Battle of Chapultepec

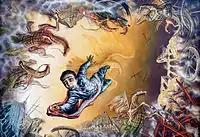
Painting on a ceiling of the Chapultepec Castle by Gabriel Flores depicting leaping from the castle walls to his death, wrapped in the Mexican flag in order to prevent the flag from falling into U.S. hands.

Though Mexico undeniably lost the battle, the Battle of Chapultepec is a huge part of Mexican history and heritage. The day is commemorated as a national holiday due to the stories and legends produced. During the battle, five Mexican military cadets, and one of their instructors, refused to fall back when General Bravo ordered a retreat; they fought to the death. These were "teniente" (lieutenant) Juan de la Barrera and cadets Agustín Melgar, Juan Escutia, Vicente Suárez, Francisco Márquez, and Fernando Montes de Oca, all between the ages of 13 and 20. According to legend, the last of the six, Juan Escutia, grabbed the Mexican flag, wrapped it around himself, and jumped off the castle point to prevent the flag from falling into enemy hands. However, recent historians confirm that Escutia was actually a twenty-year-old soldier in the San Blas Battalion, not a cadet. He was also not a child at the time of the battle and there is no historical evidence to support the flag-leaping narrative. The official narrative about their actions, first promoted in 1852 and gaining greater prominence during the Porfiriato and in 1947, was shaped with nationalist purposes, turning their story into a heroic myth.